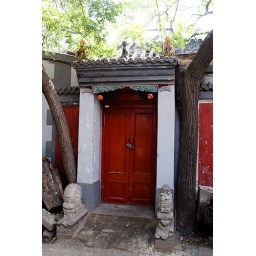
red door in the Hutongs